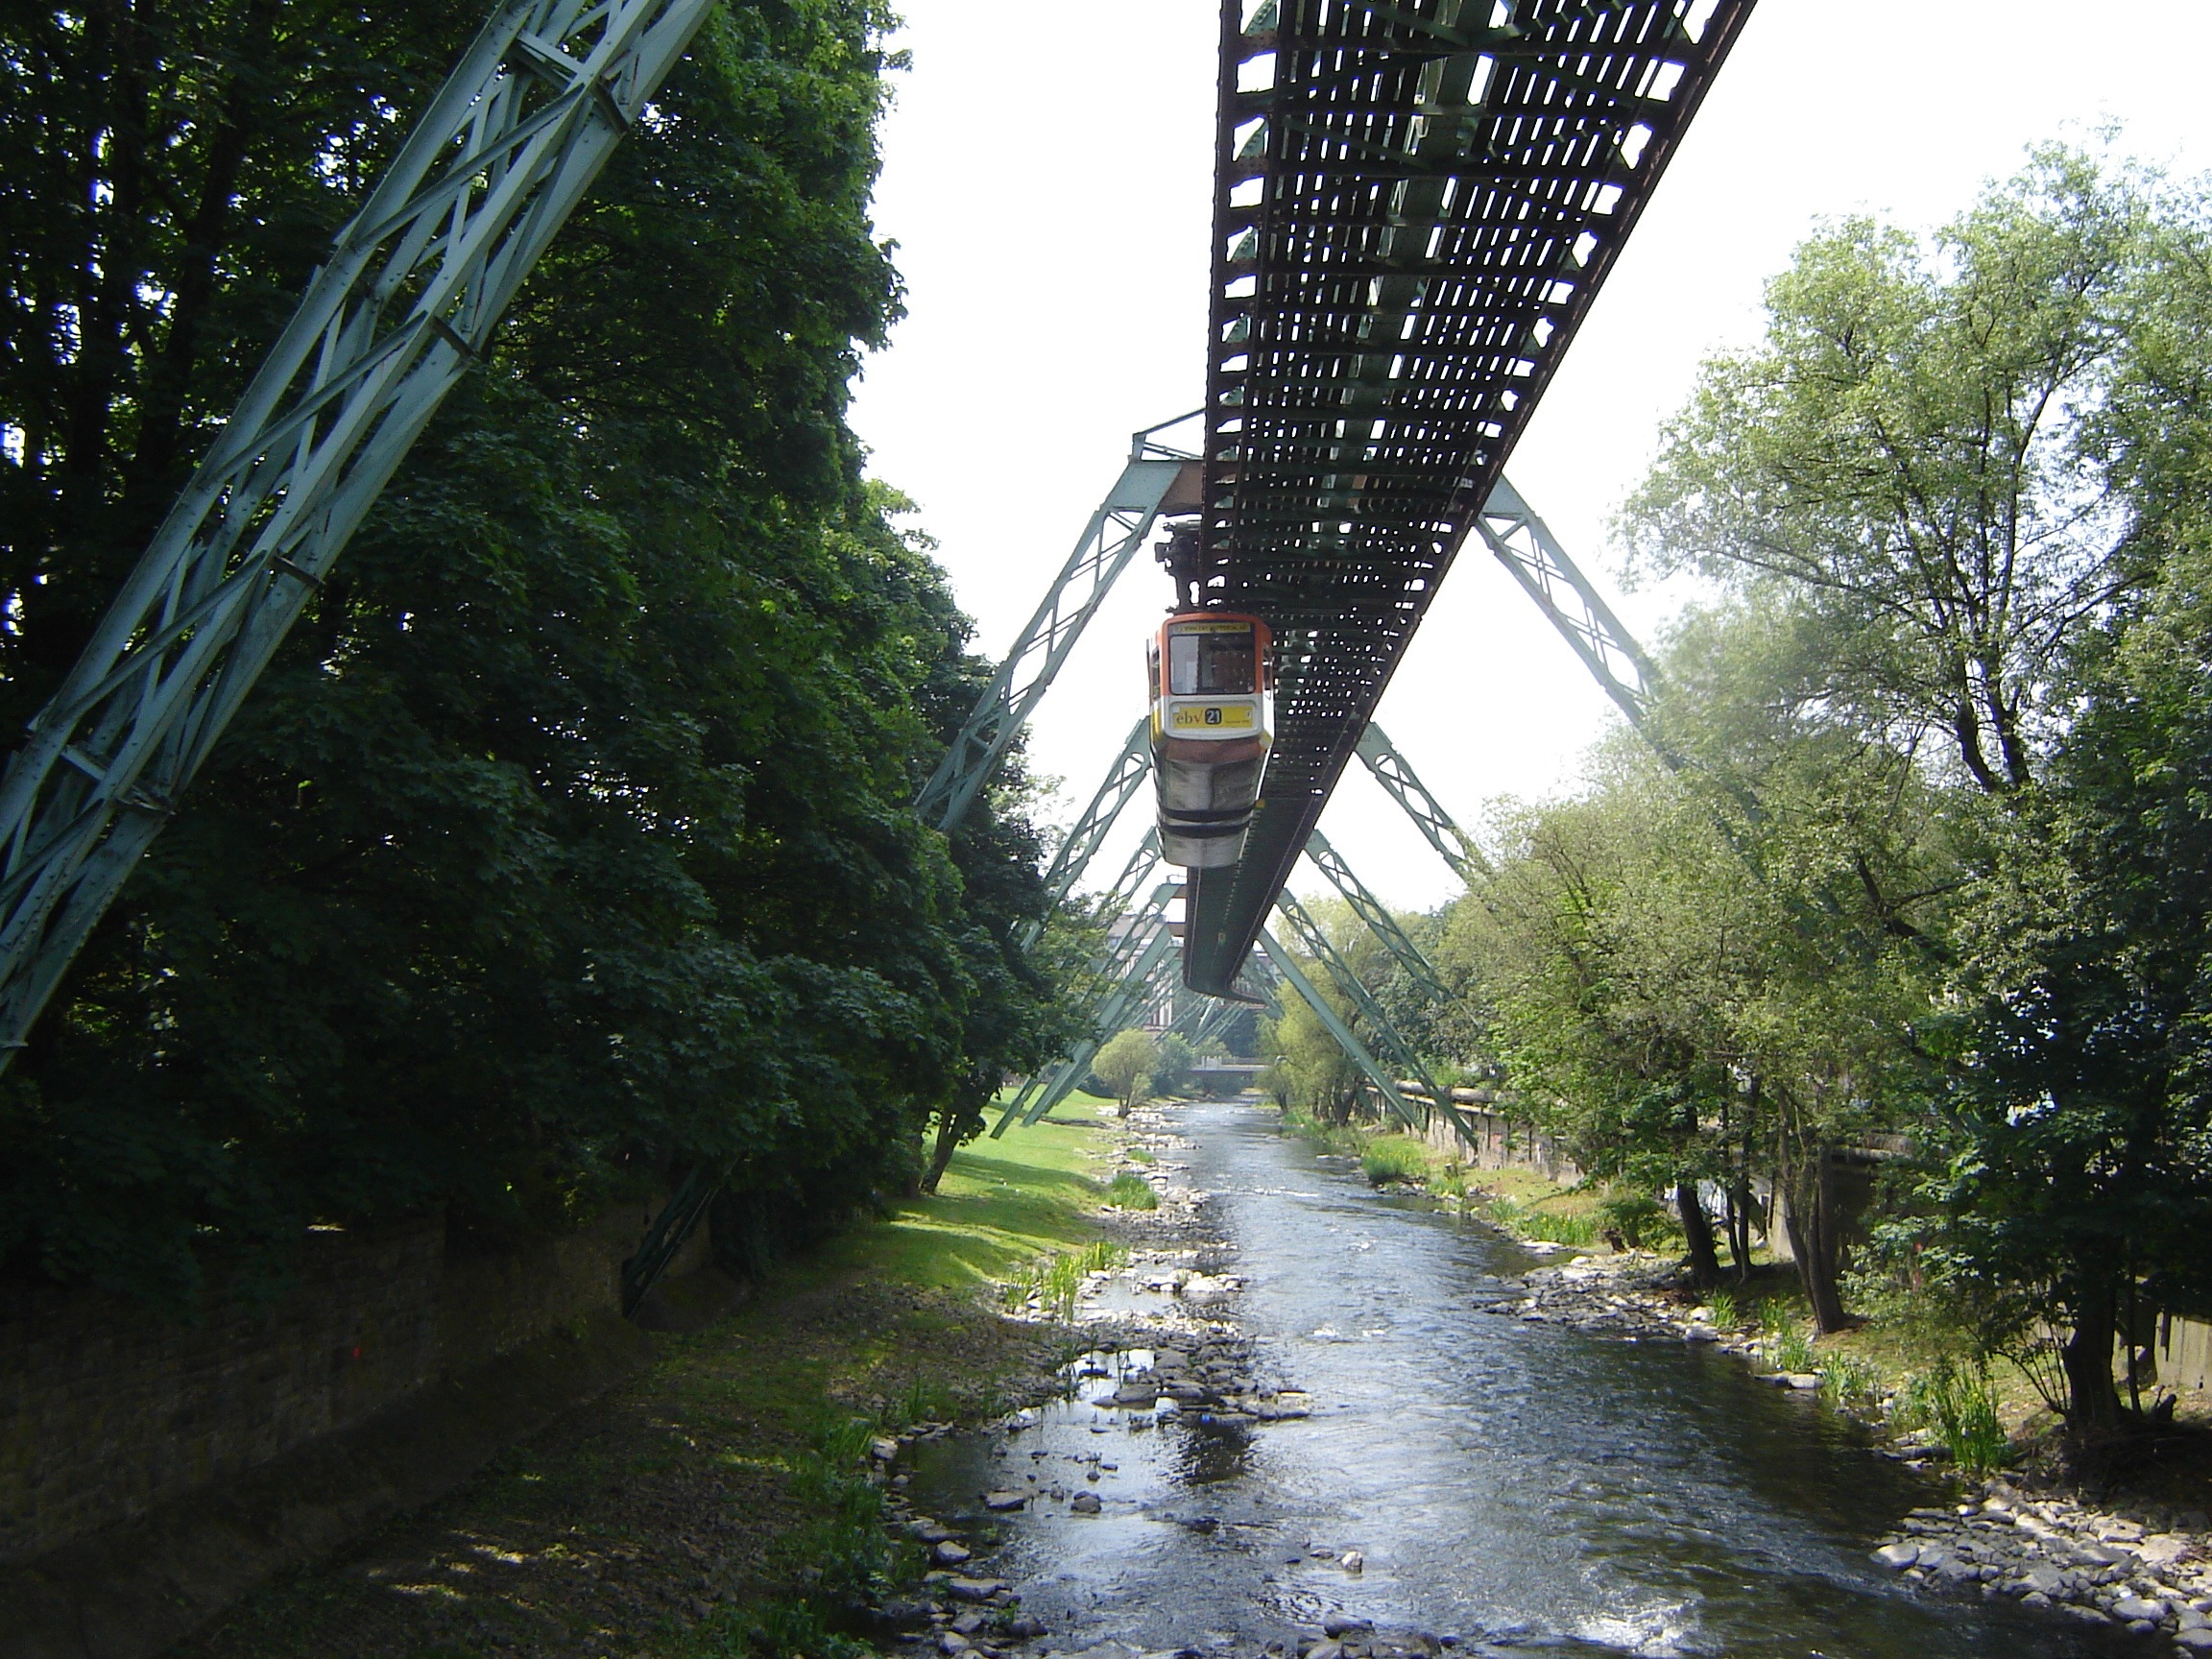
track, bridge, canal, transport, waterway, germany, wuppertal, schwebebahn, bergisches land, rolling stock